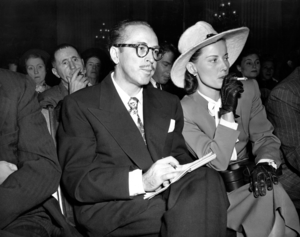
Dalton Trumbo
Dalton Trumbo med ægtefællen Cleo ved en høring for House Un-American Activities Committee. Den tyske dramatiker Bertolt Brecht.kan ses i baggrunden.
Dalton Trumbo også kendt som Robert Rich var en amerikansk manuskriptforfatter og filminstruktør.